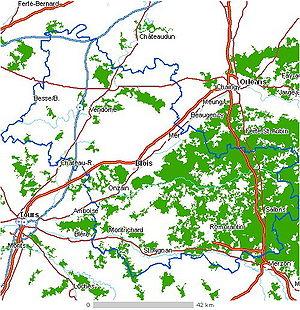
Le Loir-et-Cher est un département français situé dans la région Centre-Val de Loire. Son nom provient de deux rivières le traversant, le Loir au nord et le Cher au sud. Sa préfecture est Blois. L'Insee et la Poste lui attribuent le code 41.